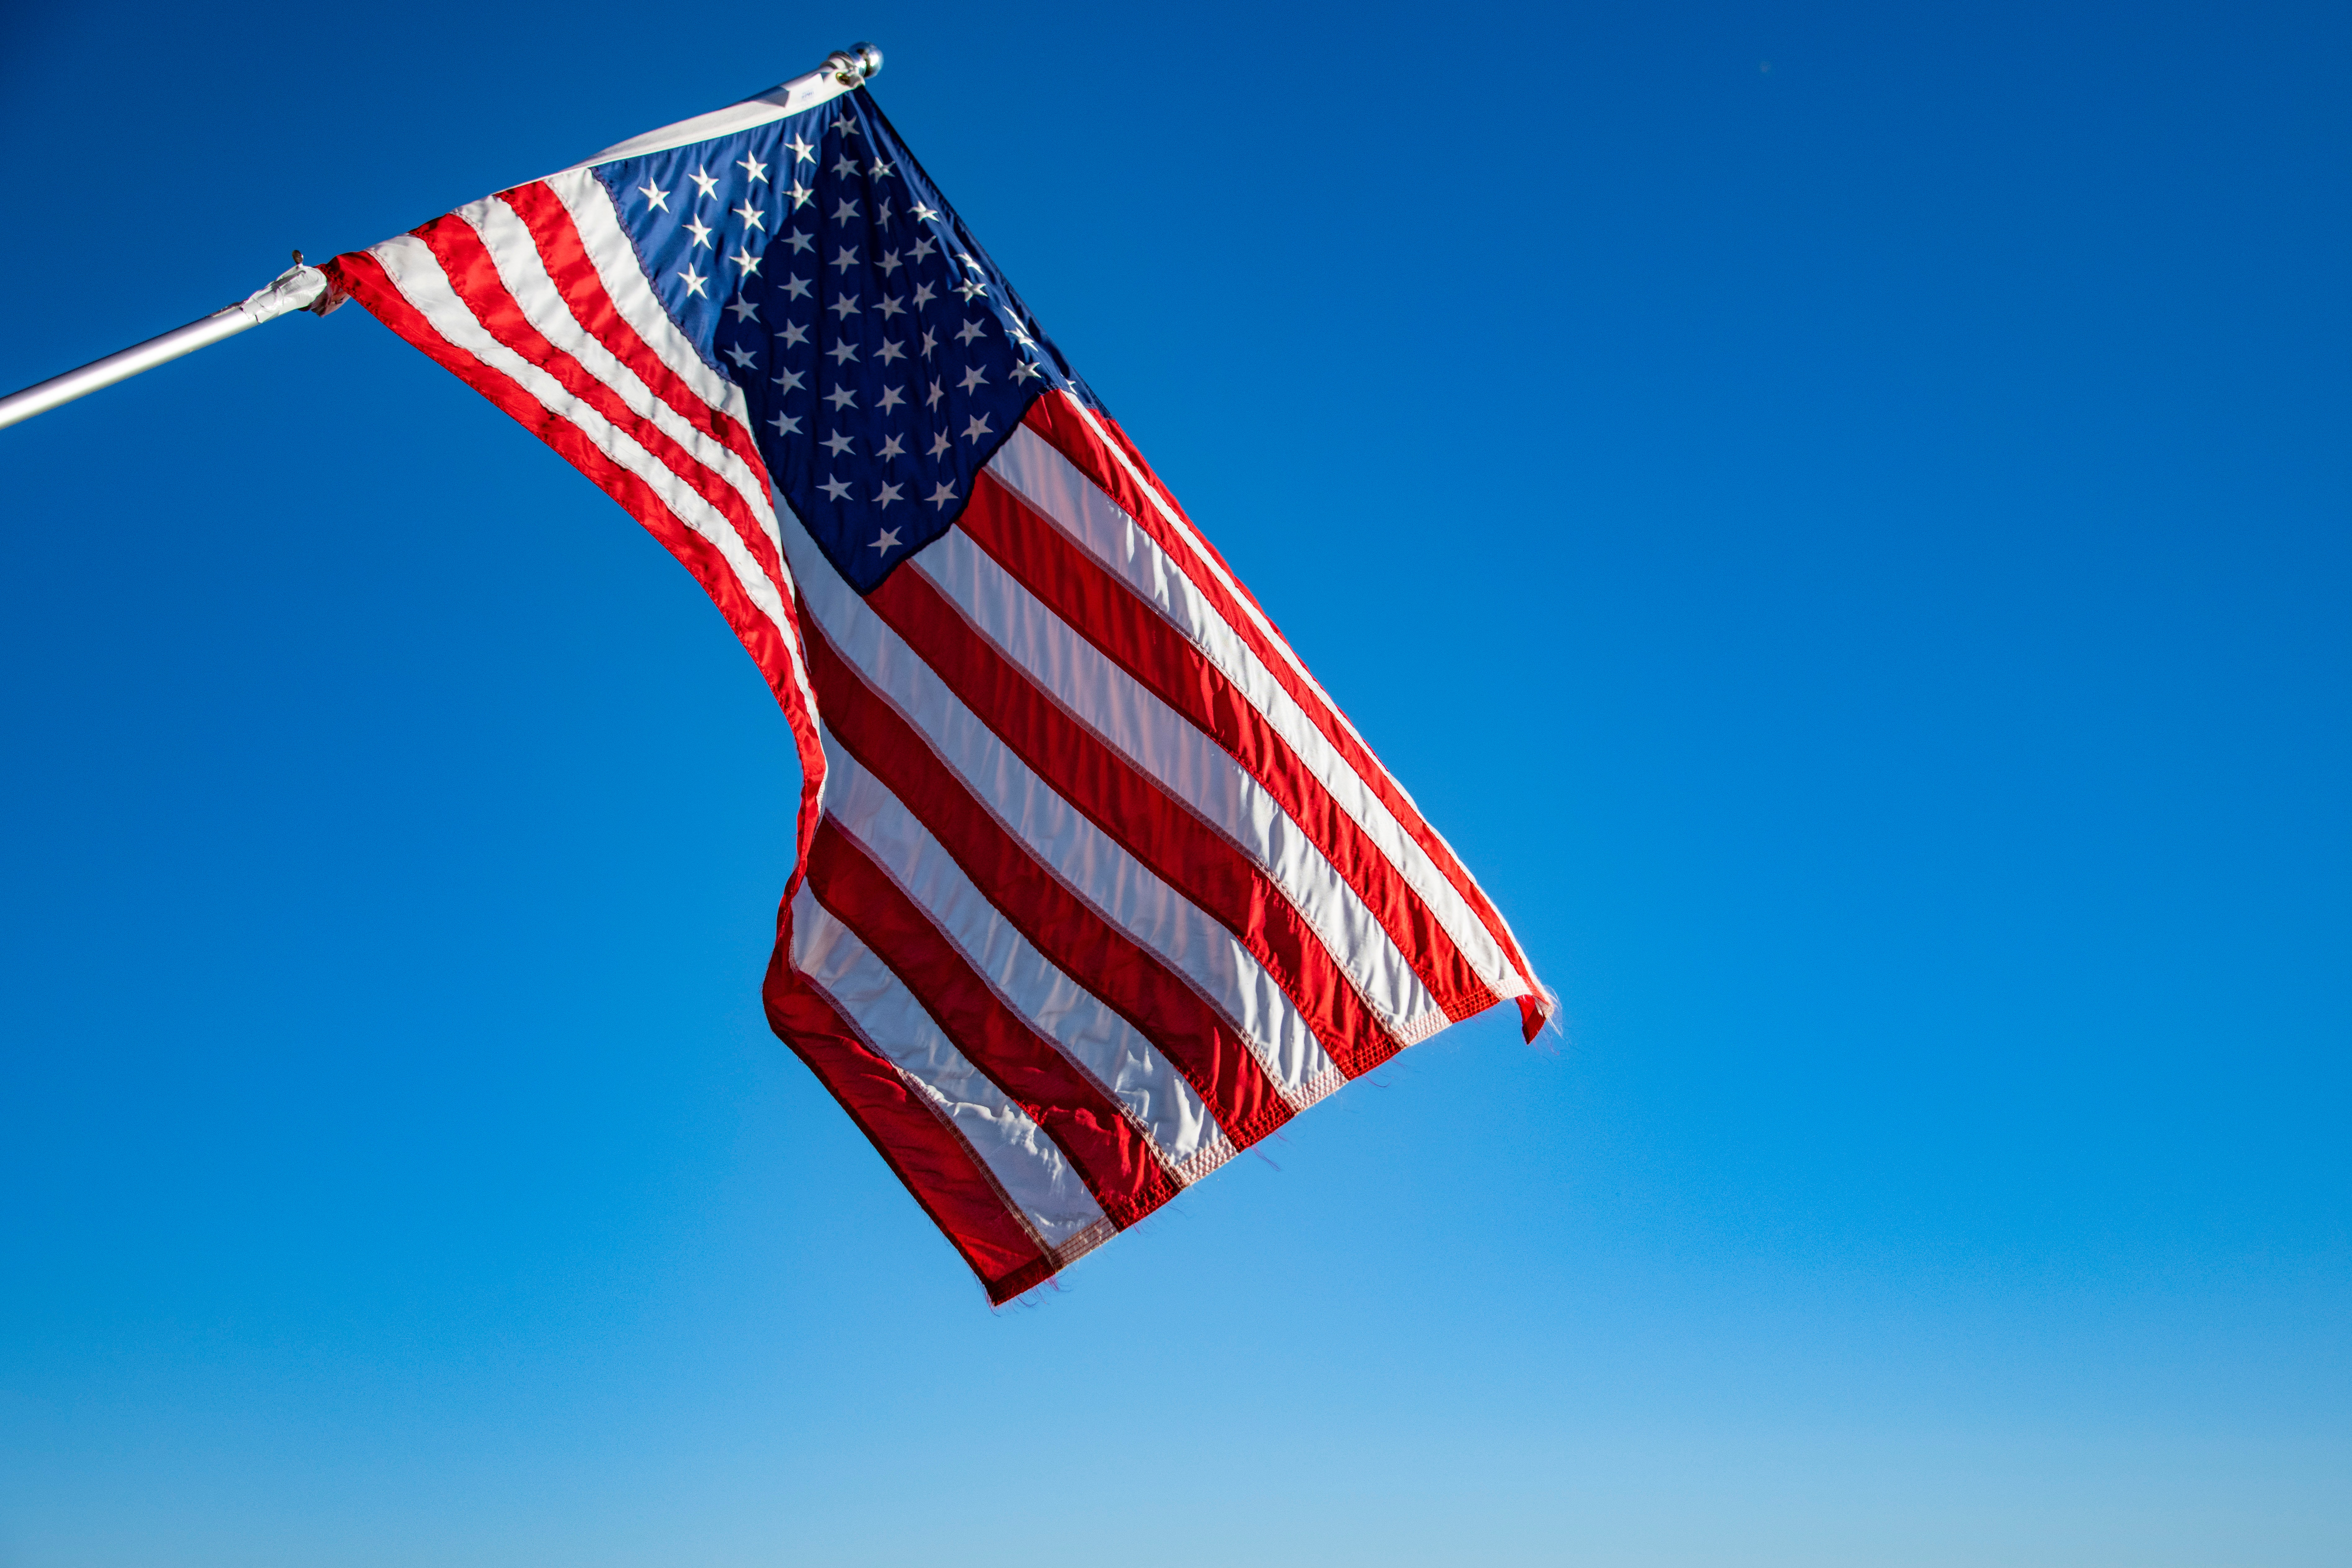
flag, flag of the united states, sky, Flag Day USA, pole, independence day, cumulus, cloud, veterans day, wind, holiday